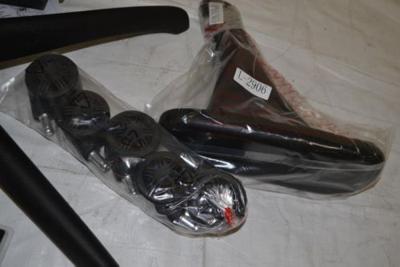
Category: chair